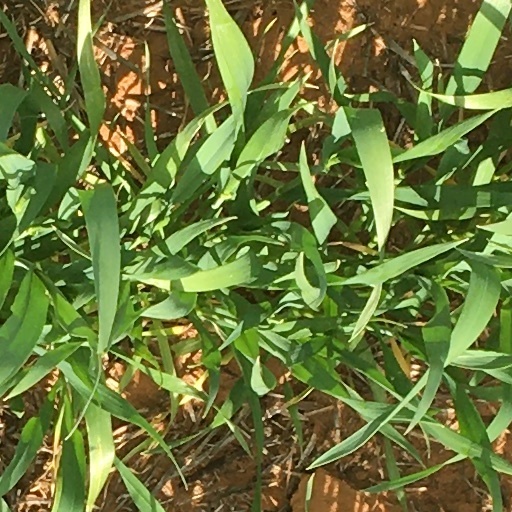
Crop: wheat